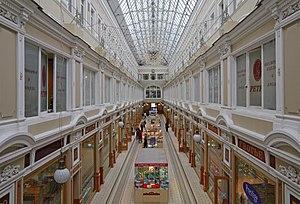
Le Passage est une galerie marchande située au centre de Saint-Pétersbourg. Elle donne sur la perspective Nevski.